Future 50 Foods report

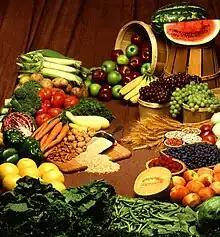
Plant-based diet

The report identifies 12 plant sources and five animal sources that make up 75 percent of the food humans consume, and three crops (wheat, corn and rice) accounting for about "60 percent of the plant-based calories in most diets". The report points out that lack of variety in food sources threatens food security, and "repeatedly harvesting the same crop on the same land depletes nutrients in the soil, leading to intensive use of fertilizers and pesticides that, when misused, can hurt wildlife and damage the environment".